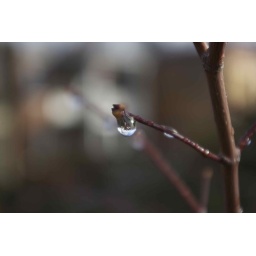
Neighboring house captured in water